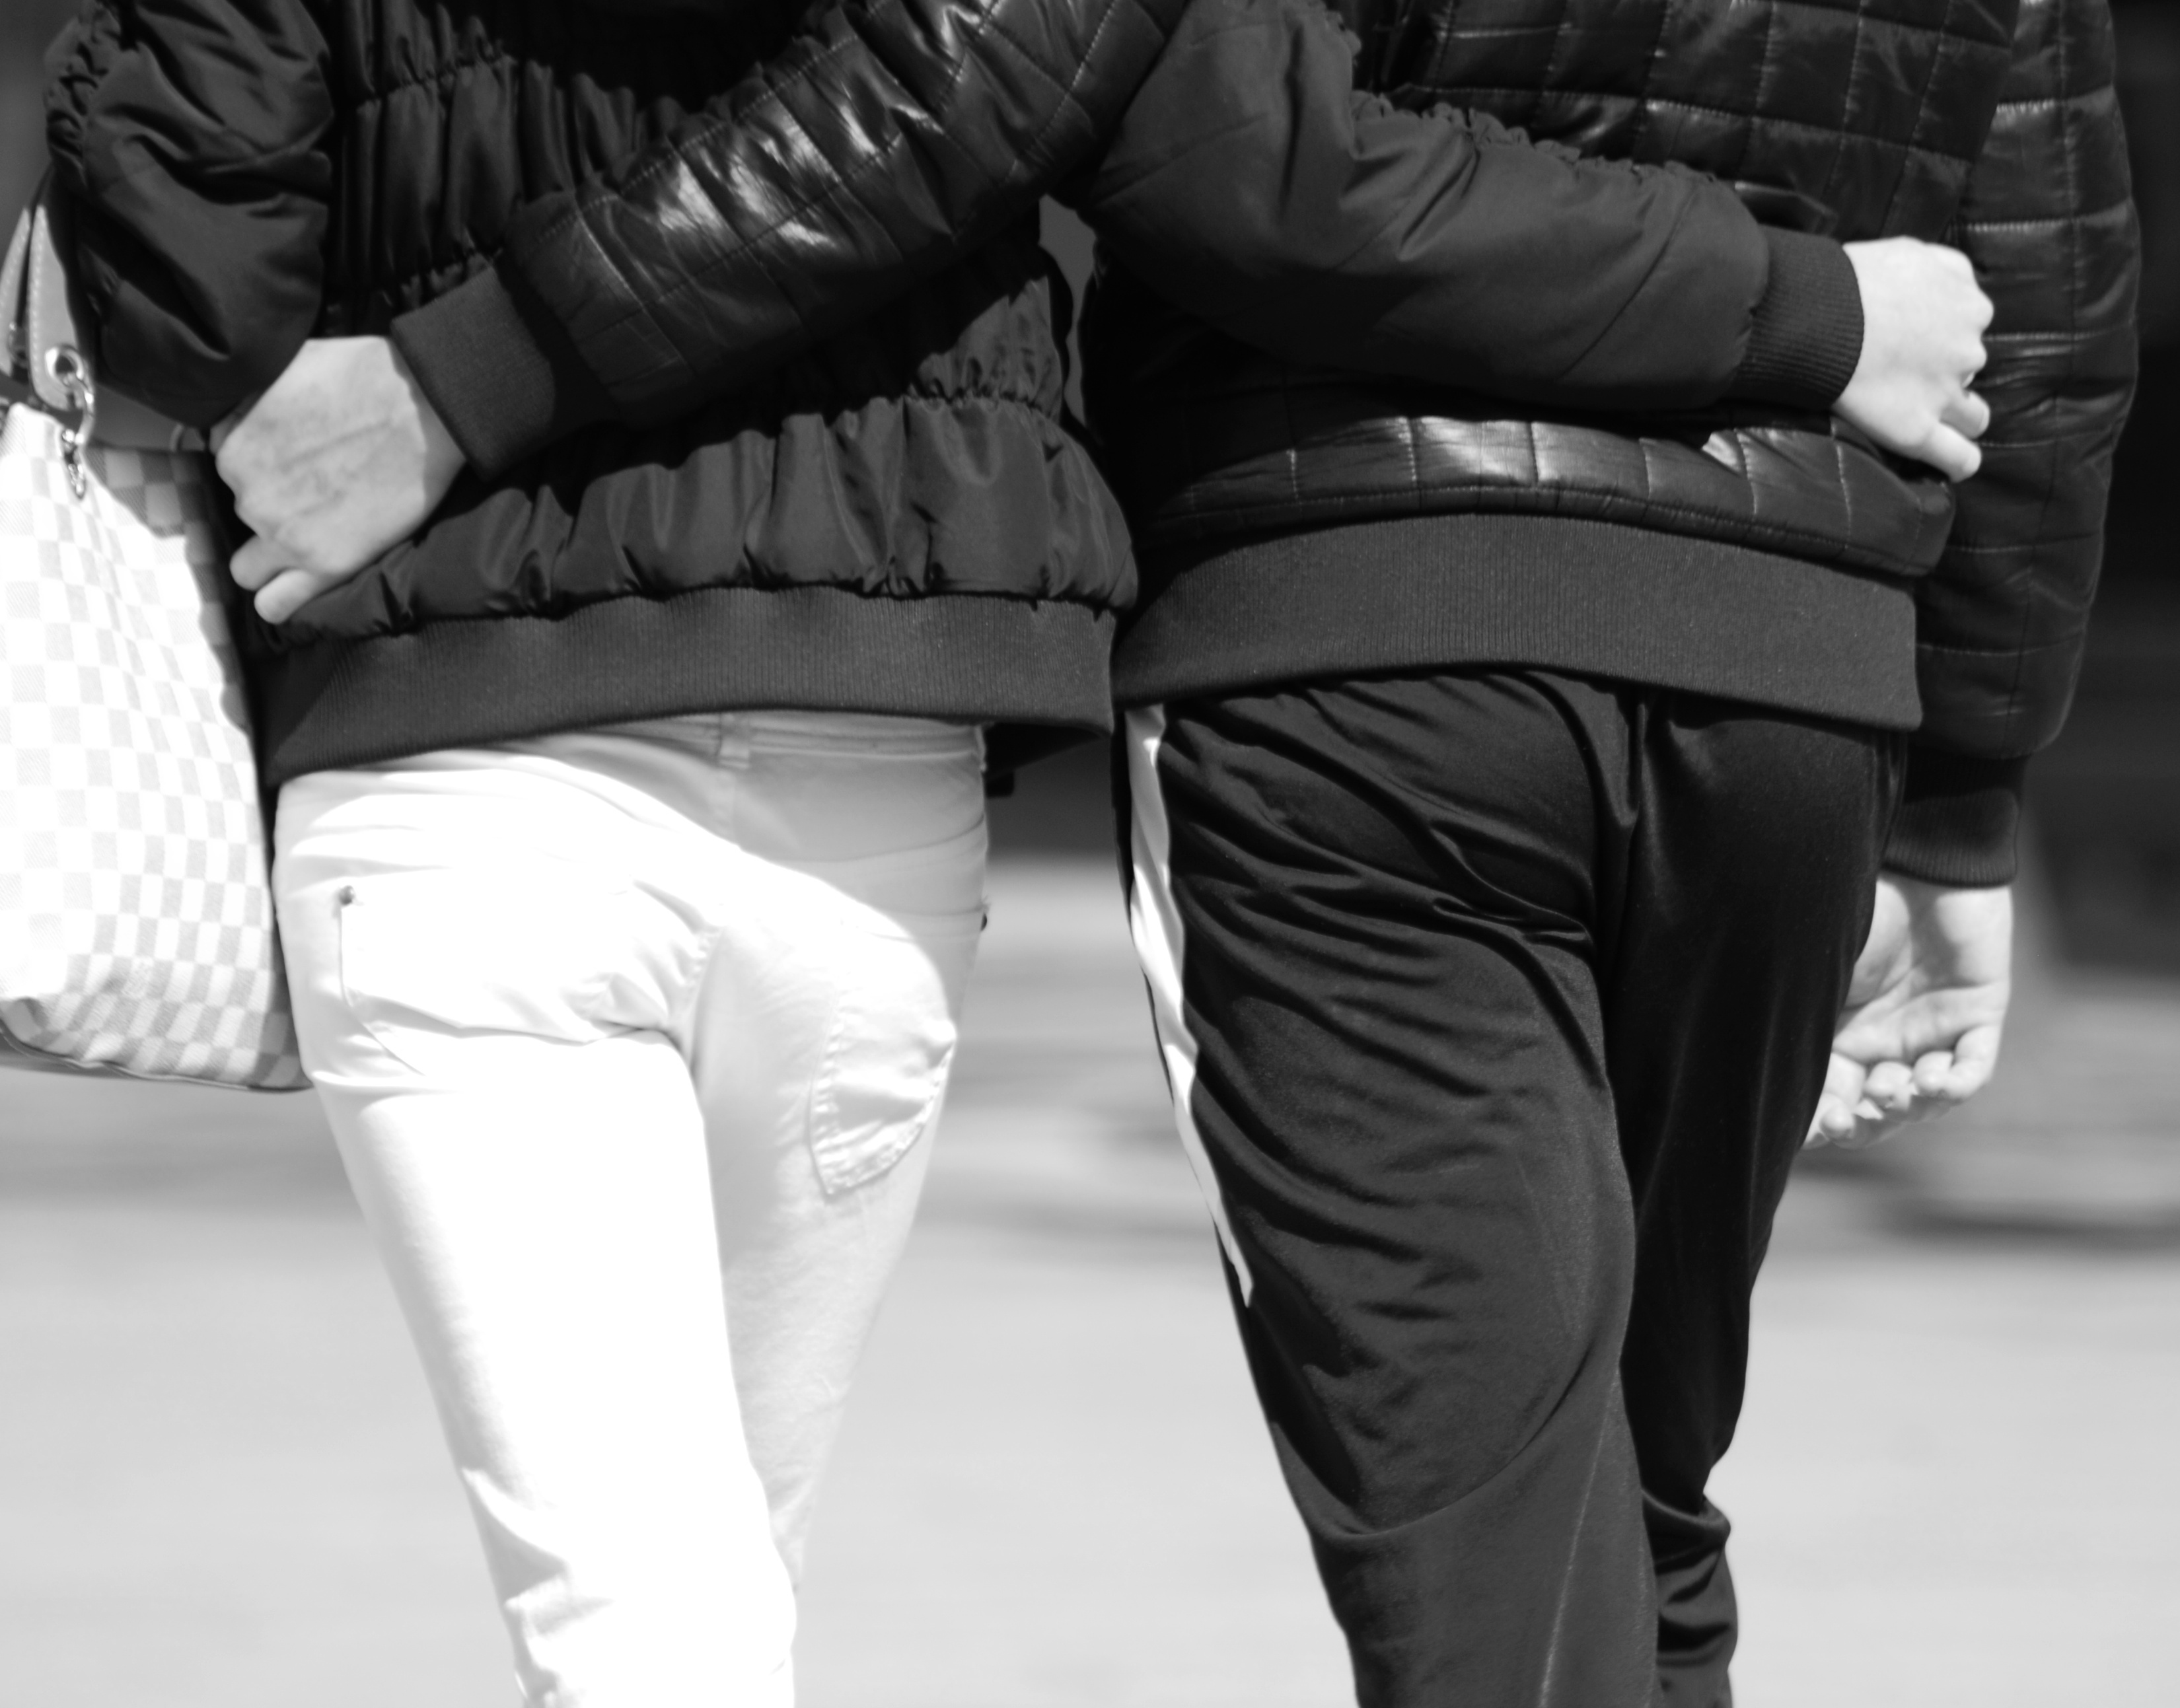
black and white, white, europe, fashion, nikon, monochrome, bw, blackandwhite, blackwhite, footwear, nikkor, d80, 70300mm, nikond80, 70300mmf4556gvr, bulgaria, burgas, interaction, photo shoot, monochrome photography